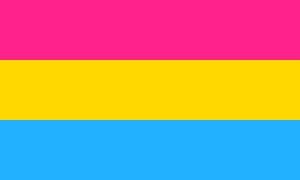
Les symboles LGBT sont un ensemble de symboles adopté par les lesbiennes, gays, bisexuels et transgenres comme des éléments d'auto-identification, censés démontrer l'unité, la fierté et les valeurs partagées par ces personnes.
La pansexualité est une orientation sexuelle caractérisant les individus qui peuvent être attirés, sentimentalement ou sexuellement, par un individu de n’importe quel sexe ou genre.